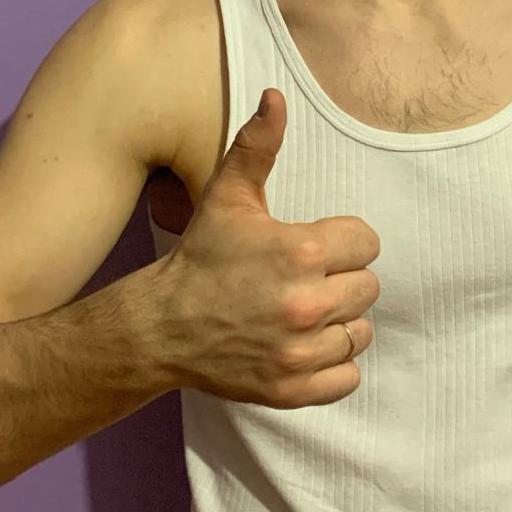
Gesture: like